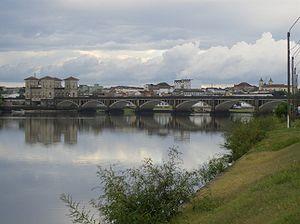
Le rio Jaguarão est un cours d'eau brésilien de l'État du Rio Grande do Sul. Il est navigable sur 32 kilomètres, de son embouchure à la municipalité de Jaguarão à l'extrême Sud du pays, avec 2,50 mètres de profondeur.
Río Branco est une ville du département de Cerro Largo en Uruguay.